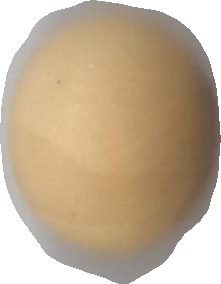
Variety: Dega